The Building Blocks of Life

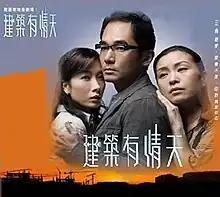

The Building Blocks of Life (Traditional Chinese: ) is a TVB modern drama series broadcast in December 2007. The plot revolves around an architecture theme.